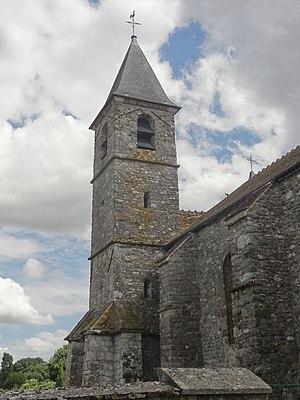
Clocher.
Saint-Yon est une commune française située à trente-cinq kilomètres au sud-ouest de Paris dans le département de l'Essonne en région Île-de-France.